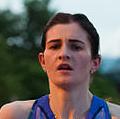
Age: 21